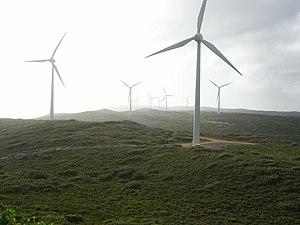
Albany /ˈælbəni/ est une ville australienne située sur la côte méridionale de l'Australie-Occidentale, à 408 km au Sud-Est de Perth. Elle compte 30 656 habitants pour une superficie de 4 312,3 km², soit une densité de population d’environ 7,1 habitants par kilomètre carré, ce qui en fait le sixième plus grand foyer de population de l’État. Albany est la plus ancienne colonie de l’Australie Occidentale, dépassant Perth de deux ans d’ancienneté. La ville fait partie de la zone d’administration locale de la Cité d’Albany. Le centre-ville se situe à la pointe nord de Princess Royal Harbour, qui fait partie de la baie King George Sound. Le quartier commerçant est délimité par le Mont Clarence à l’Est, et par le Mont Melville à l’Ouest.